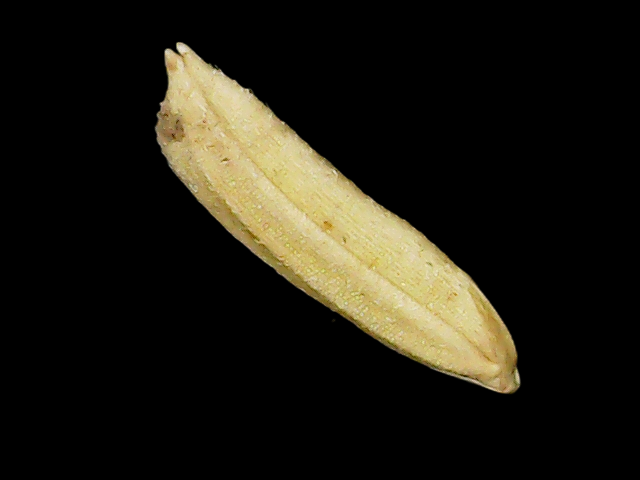
Rice variety: Binadhan21